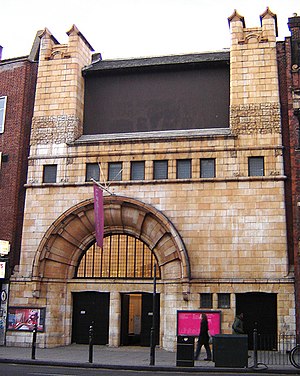
Whitechapel
Whitechapel Art Gallery
Whitechapel er et område i det centrale London, ret øst for Londons gamle bymur, og en af Londons første forsteder. Området har navn efter et lille kapel – St Mary Matfelon – bygget en gang i middelalderen i nærheden af dagens Aldgate East undergrundsstastion. Kapellet var bygget i hvid sten og gik på folkemunde under navnet White Chapel. Whitechapel er en del af bydelen Tower Hamlets og har heller aldrig vært nogen administrativ enhed, men kan afgrænses mod nord af Old Montagu Street, mod øst ad Brady Street og Cavell Street og mod syd af Cable Street.